Kingdom of Galicia

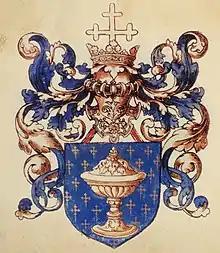
Arms of the Kingdom of Galicia, illustrated in "L´armorial Le Blancq", Bibliothèque nationale de France, 1560

The Kingdom of Galicia was a political entity located in southwestern Europe, which at its territorial zenith occupied the entire northwest of the Iberian Peninsula. In the early 10th century, the Kingdom of Galicia was formed following the division of the Kingdom of Asturias after the death of Alfonso III in 910. His sons split the kingdom, with Ordoño II inheriting Galicia. While Galicia became a distinct political entity, it remained closely tied to the Leonese and Asturian realms through dynastic connections. Later, Ordoño II would integrate Galicia into the Kingdom of León when he inherited the latter. Though the Kingdom of Galicia had moments of semi-independence, it was typically seen as part of the Kingdom of León. Compostela became the capital of Galicia in the 11th century, while the independence of Portugal (1128) determined its southern boundary. The accession of Castilian King Ferdinand III to the Leonese kingdom in 1230 brought Galicia under the control of the Crown of Castile.